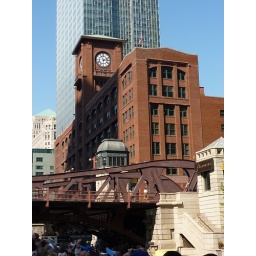
Built in 1914 as an office and grocery warehouse, it now houses the HQ of Encyclopedia Brittanica.